Seattle head tax

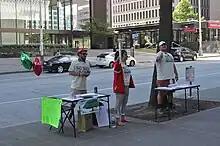
Signature-gatherers for the No Tax on Jobs campaign, seen at the Seattle Central Library in late May

The city's largest employers, including Amazon and Starbucks, and several construction labor unions released statements criticizing the city council's decision and its approach to addressing homelessness. Business groups who remained opposed to the head tax responded days later with the formation of a campaign to overturn the city council decision through a citizens' initiative. The campaign, named "No Tax on Jobs", received $325,000 in committed donations from local economic development groups and businesses, including Amazon, Starbucks, Kroger (owners of Fred Meyer and QFC), Albertsons (owners of Safeway), and Vulcan, Inc. The campaign was given until June 14 to collect 17,600 valid signatures to bring the initiative to the November 2018 ballot, and reportedly surpassed the threshold by June 11 using on-street petitioning by 2,000 volunteers.